Smitha Antony

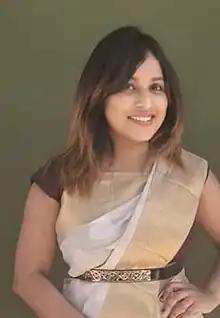
Smitha Antony

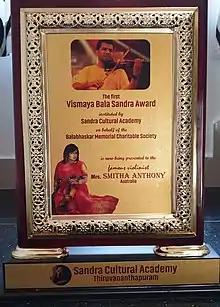
Award plaque

Smitha Antony is an Indian-born Australian violinist. She was the first recipient of the Vismaya Balasandra Award, an award constituted by the Sandra Cultural Academy in memory of the late violinist Balabhaskar Chandran, in 2019.